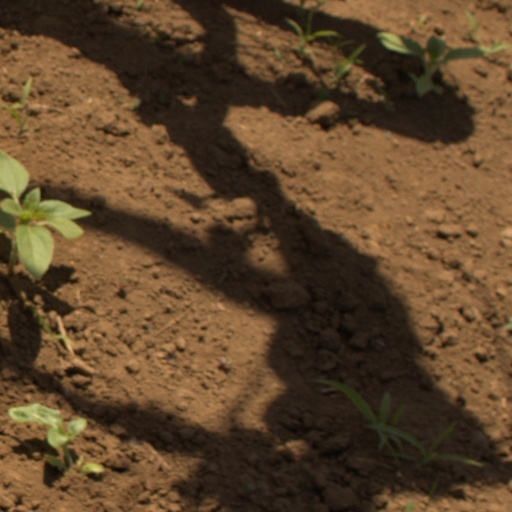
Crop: Jerusalem artichoke